Neodymium magnet

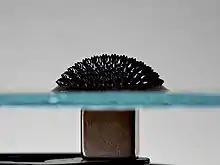
Ferrofluid on a glass plate displays the strong magnetic field of the neodymium magnet underneath.

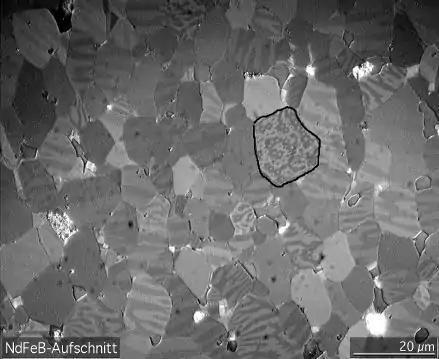
Photomicrograph of NdFeB. The jagged edged regions are the metal crystals, and the stripes within are the magnetic domains.

In its pure form, neodymium has magnetic properties—specifically, it is antiferromagnetic, but only at low temperatures, below . However, some compounds of neodymium with transition metals such as iron are ferromagnetic, with Curie temperatures well above room temperature. These are used to make neodymium magnets.